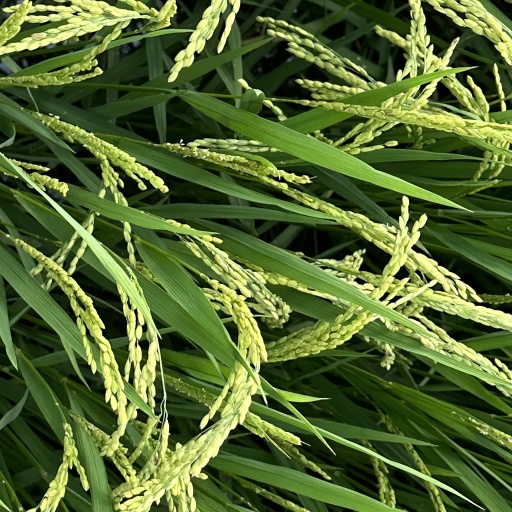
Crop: rice